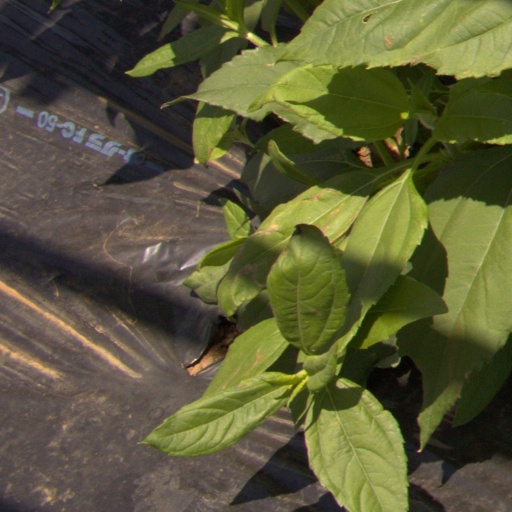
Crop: Jerusalem artichoke